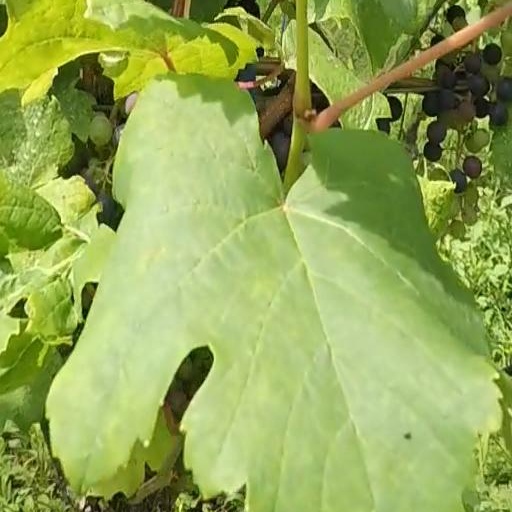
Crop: grape